Lubiąż Abbey

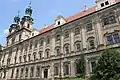
The main facade of the abbey in 2018

Władysław's eldest son, Duke Bolesław I the Tall, had spent several years in German exile. When he assumed the rule of Lower Silesia, he invited Cistercian monks from Pforta Abbey on the Saale River (in present-day Thuringia) and settled them in Lubiąż as the first of their order in Silesia. Due to lack of funding and political turmoil, construction, which started in 1163, dragged on for years. The first monastery complex was finally completed 1175, when Duke Bolesław I issued the official foundation charter at Grodziec Castle. Through drainage works the monks reclaimed land in the swampy environs of the monastery, implemented three-field crop rotation and laid out vineyards. Their efforts were successful and marked the beginning of the medieval German "Ostsiedlung" to Silesia. Lubiąż was, at the time of its foundation, the furthest east point of German settlement in Slavic lands.